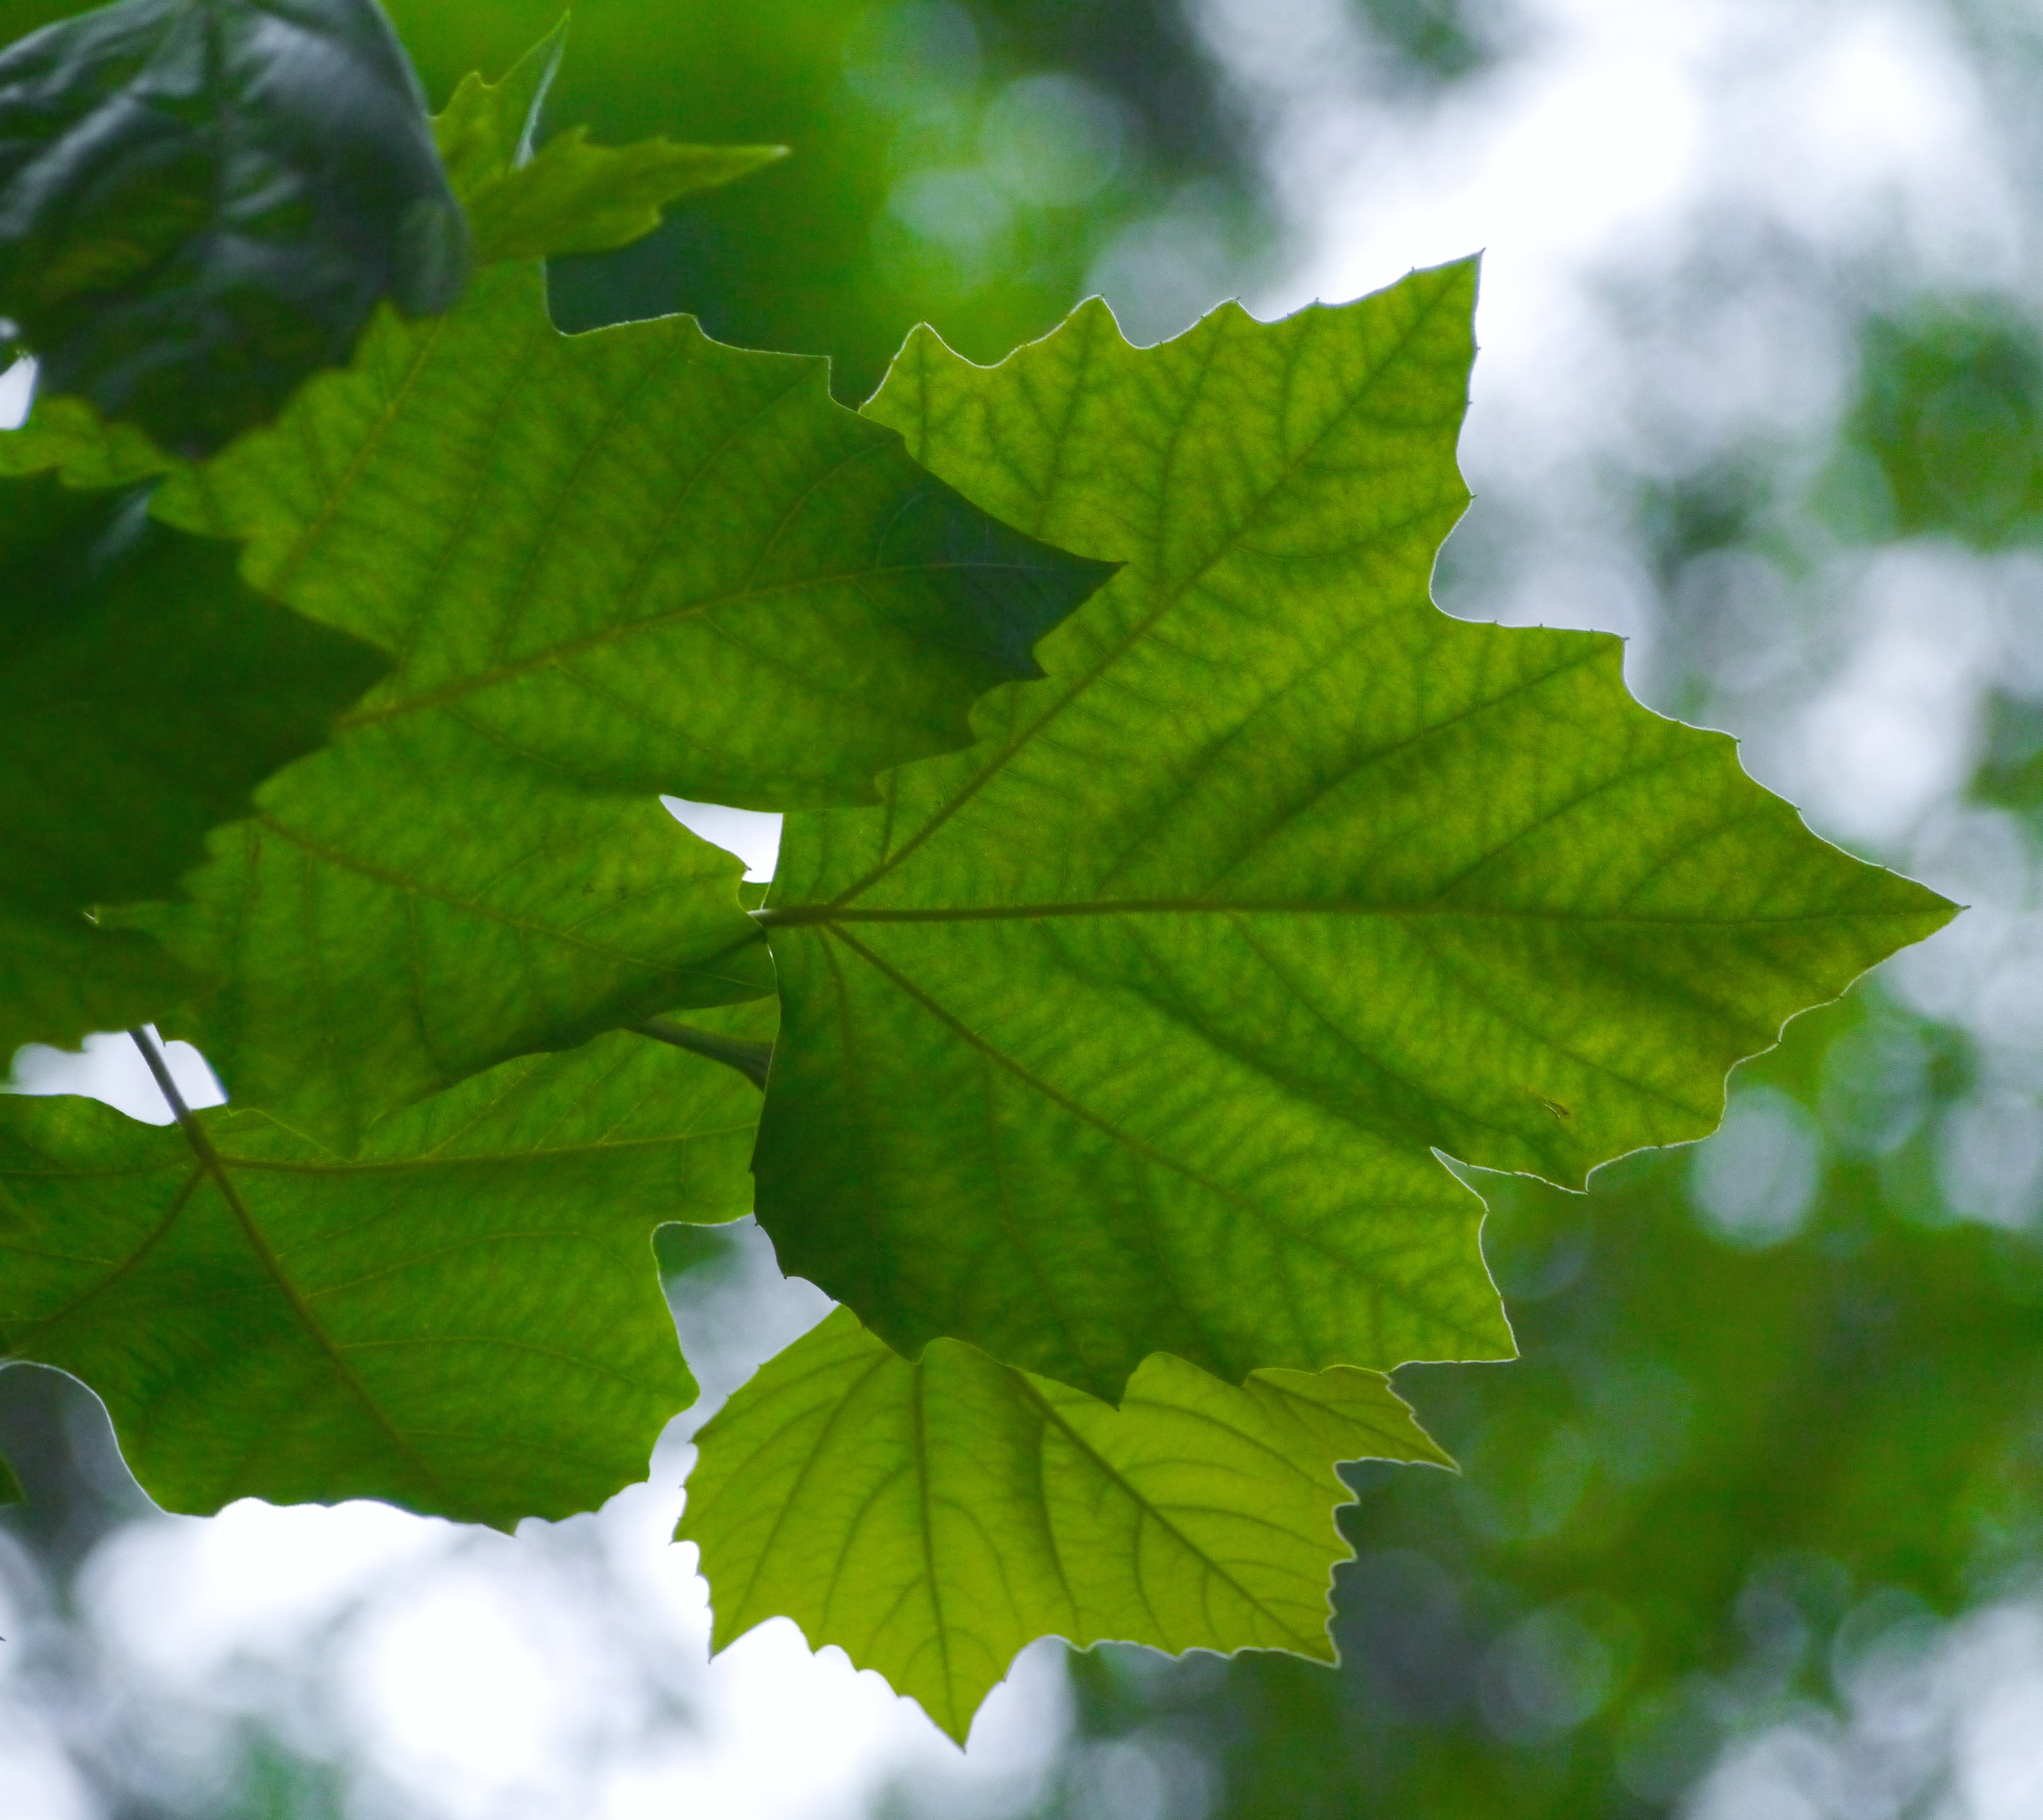
tree, branch, plant, wood, sunlight, leaf, flower, green, japan, maple, vein, maple tree, deciduous tree, hardwood, deciduous, lot, red leaves, otsu park, yokosuka, arboretum, kaede, aceraceae, flowering plant, grape leaves, otsu, acer mono, itaya kaede, acer spp, tokiwa kaede, maple edition, itag, hangi, mono maple, woody plant, land plant